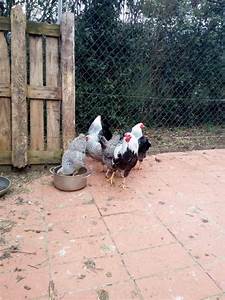
Label: gallina